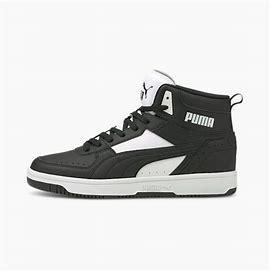
Brand: Puma
Model: Rebound Joy